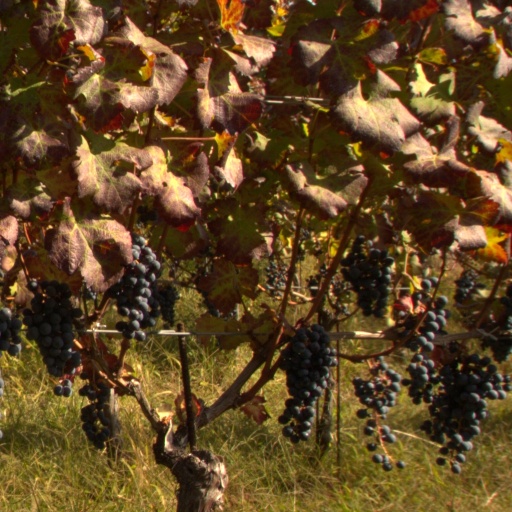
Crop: grape